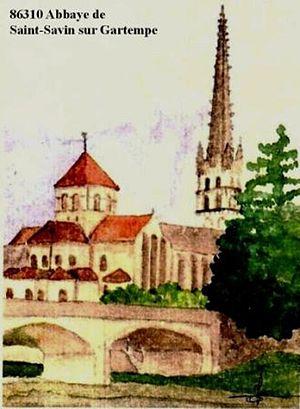
Dessin N° 03 de Saint-Savin-sur-Gartempe
Saint-Savin-sur-Gartempe, communément appelée Saint-Savin est une commune du Centre-Ouest de la France, située dans le département de la Vienne, en région Nouvelle-Aquitaine.